Angela de Jong

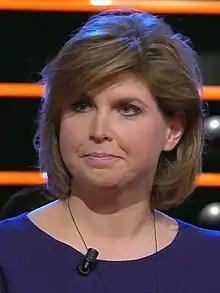
Angela de Jong in 2018

Angela de Jong (born 27 February 1976) is a Dutch journalist, television critic and columnist. She is known for her columns for the newspaper "Algemeen Dagblad".